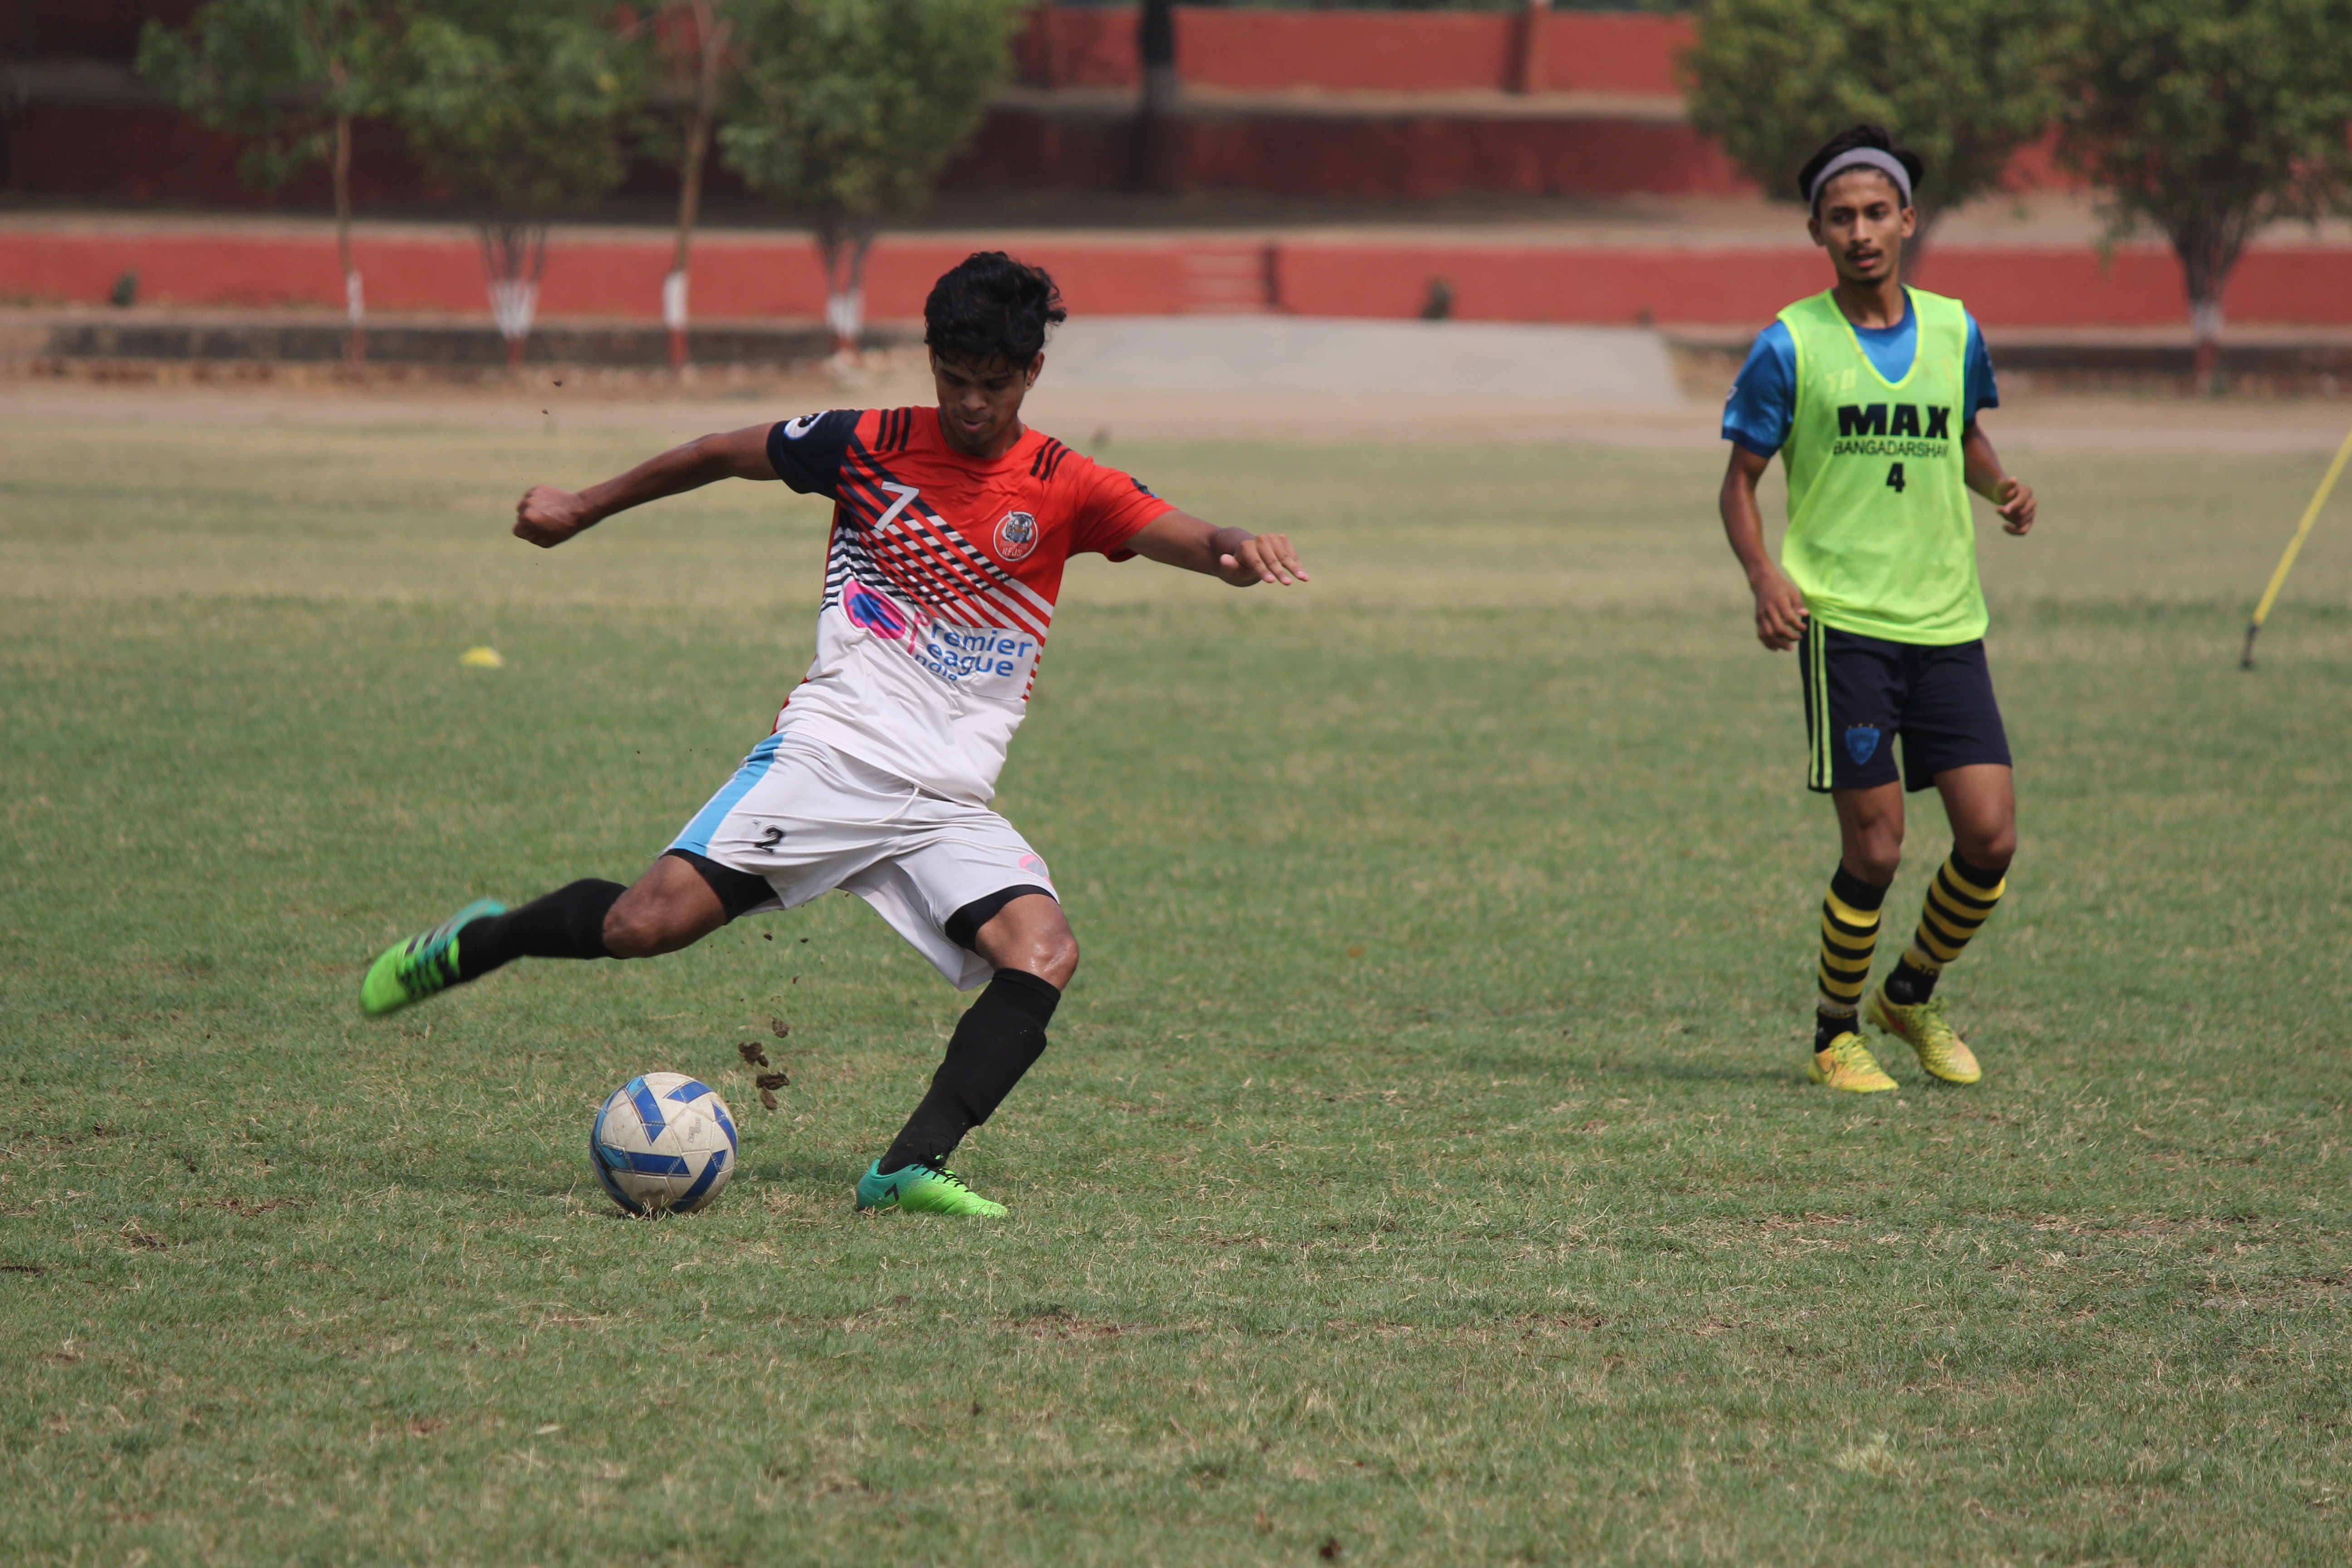
player, soccer, sports, soccer player, sports equipment, football player, football, team sport, ball game, soccer ball, ball, tournament, forward, soccer kick, sport venue, kick, competition event, play, grass, pallone, sports training, team, soccer specific stadium